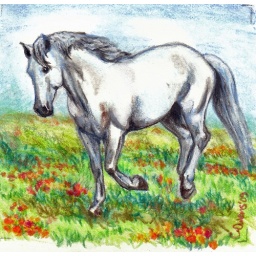
White horse cantering in a field of spring time flowers. Minature painting, original (4&amp;quot;x4&amp;quot;)